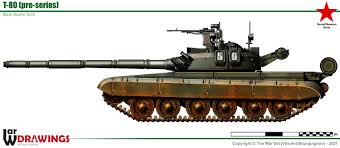
Label: Tank